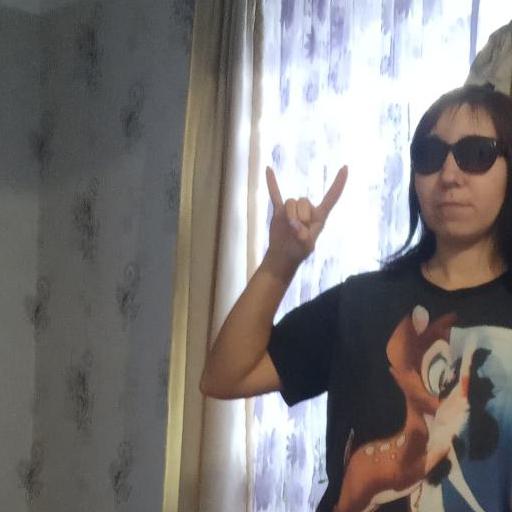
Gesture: rock